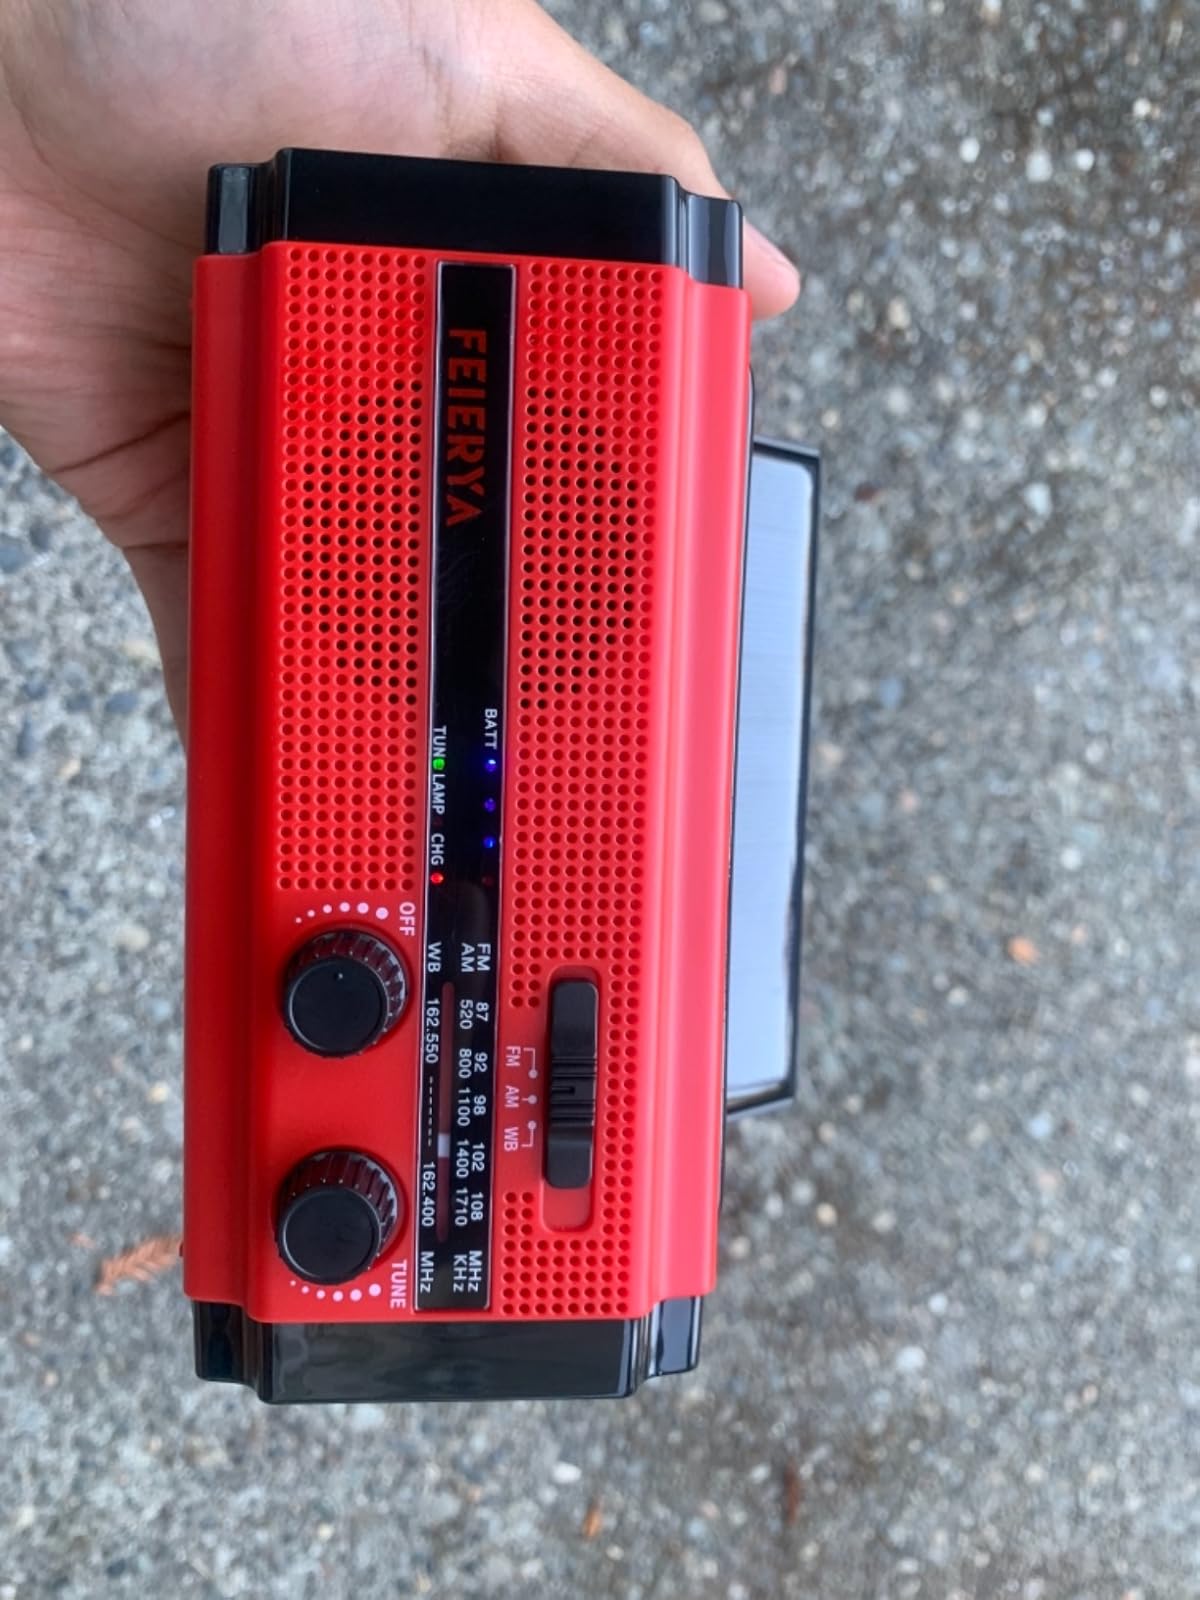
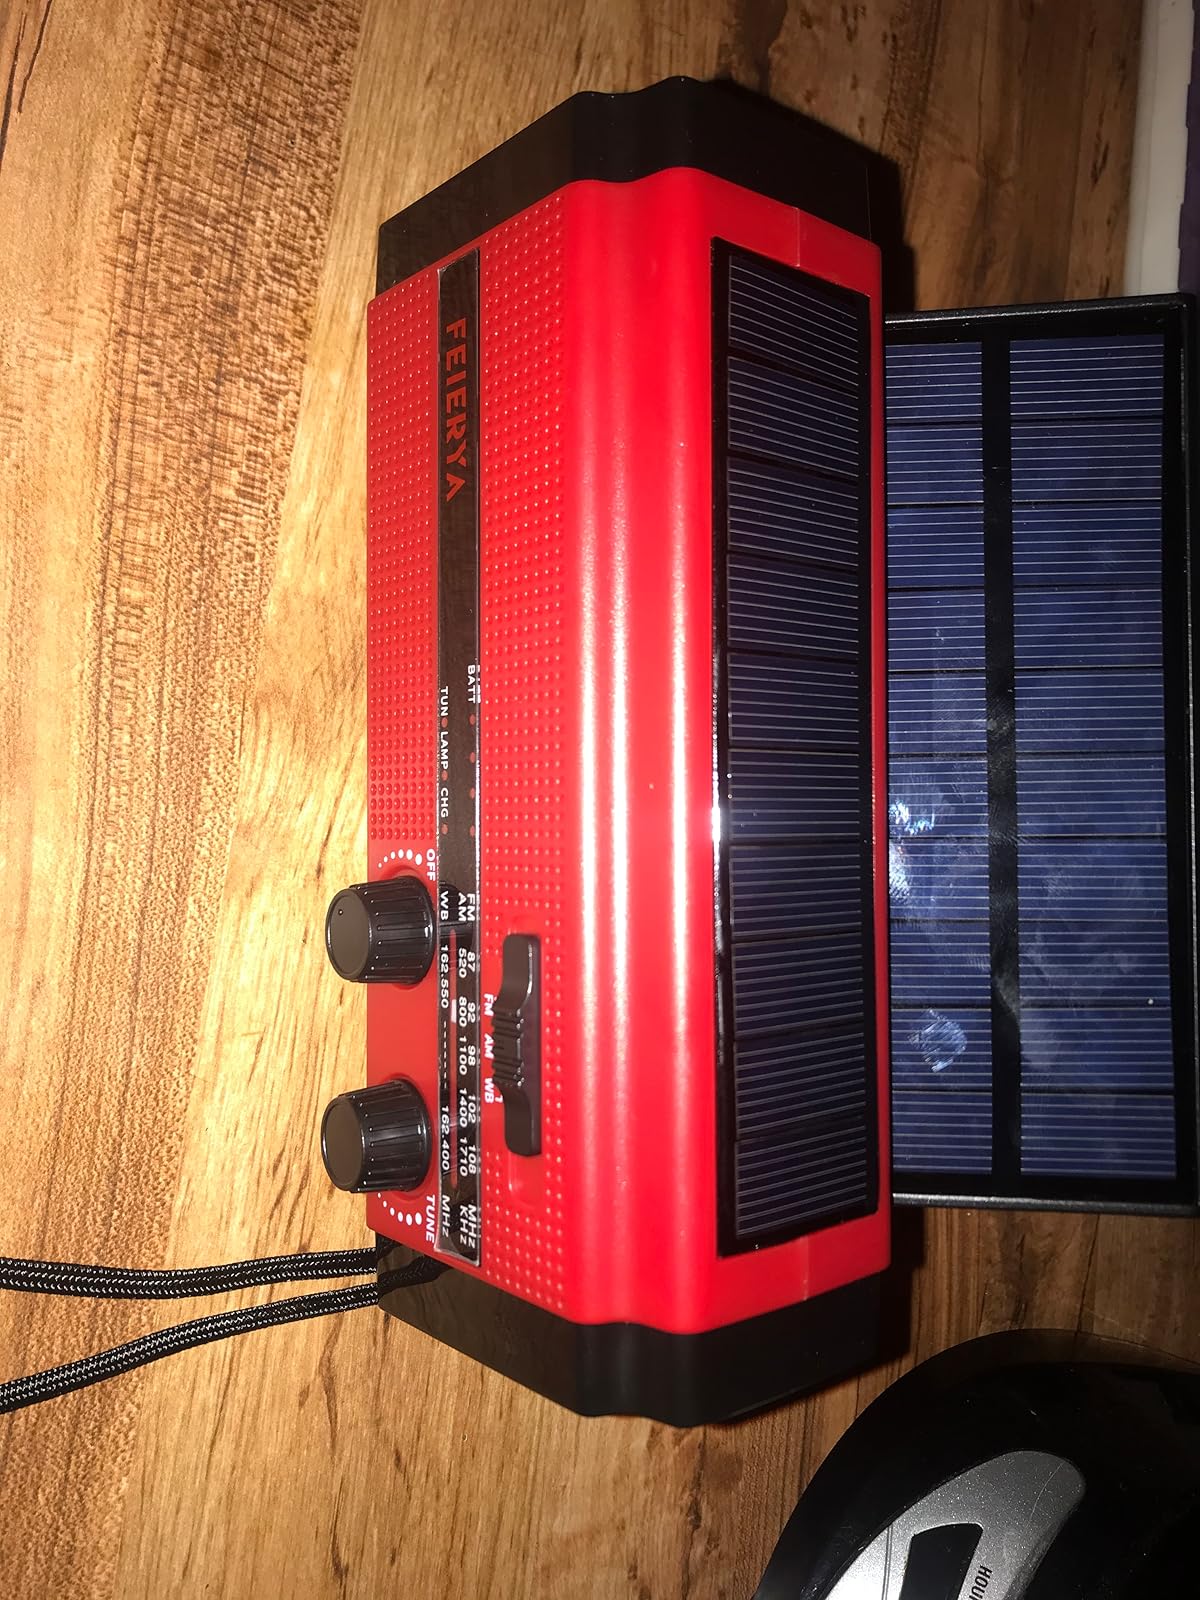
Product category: radio
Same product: yes